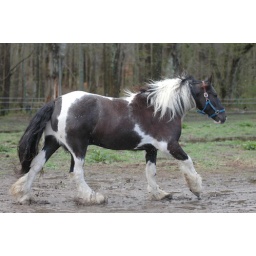
I spent some time after the auto fair this weekend photographing horses in Virginia. This one's named Ben.